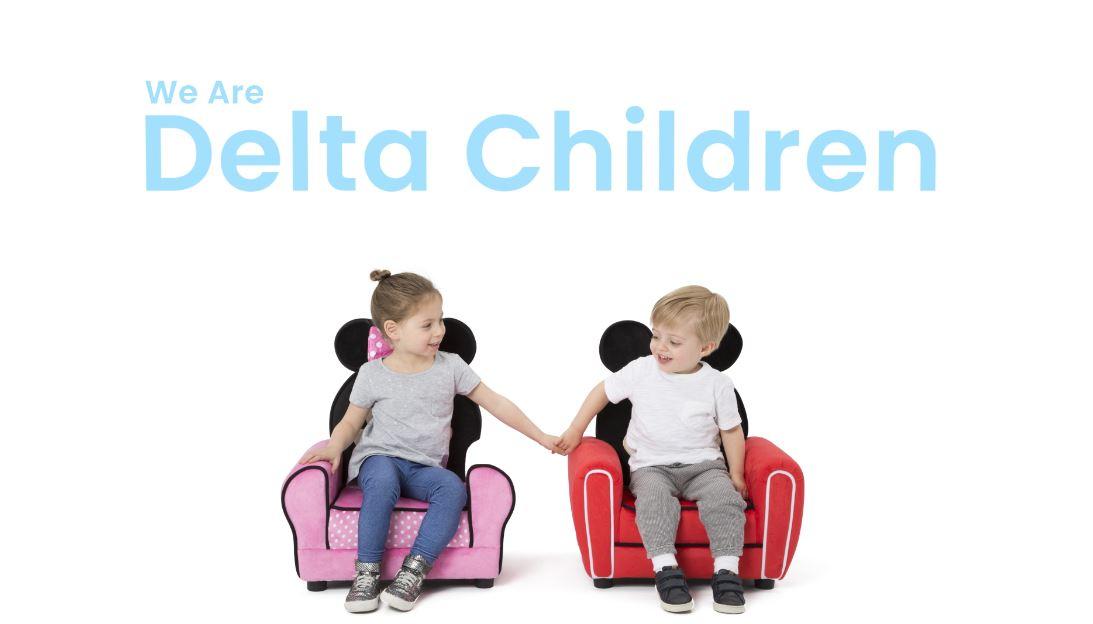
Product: Delta Children Bistro 2-Piece Chair Set, White with Driftwood
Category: Home & Kitchen | Furniture | Kids' Furniture | Chairs & Seats | Armchairs
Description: Recommended for ages 3+; Pair these chairs with the matching Bistro Kids Play Table 560302 to complete the look.
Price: $99.99